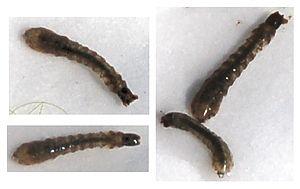
Les simulies, diptères du genre Simulium, sont des moucherons de la famille des Simuliidae présents principalement dans les zones humides. Récemment, ce genre a été découvert en Afrique du Sud, où il se rapproche du centre du pays lors des grandes averses, et se retire sur les côtes par temps sec.
Les simulies dénommées « moutmout » en Afrique appartiennent à la famille des Simuliidae, des diptères nématocères ayant une grande importance médicale.